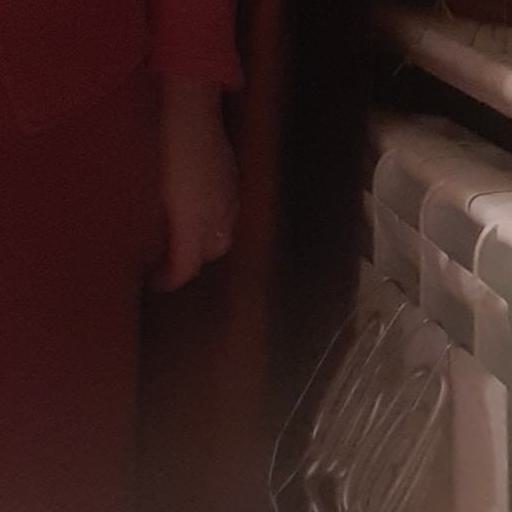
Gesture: no_gesture